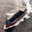
Label: ship